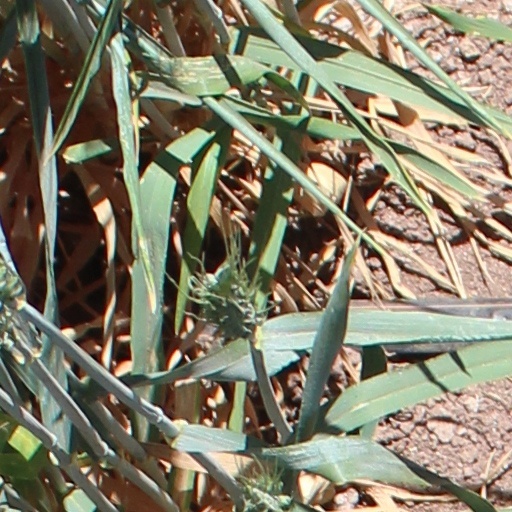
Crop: wheat